Body Complete

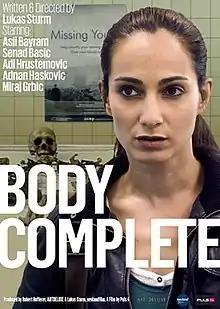
Theatrical release poster

Body Complete is a 2012 film with an international cast by the producers Robert Hofferer and Lukas Sturm as well as the co-producer Puls 4 from 2011. Lukas Sturm directed the film and also wrote the script. Asli Bayram plays the leading role.